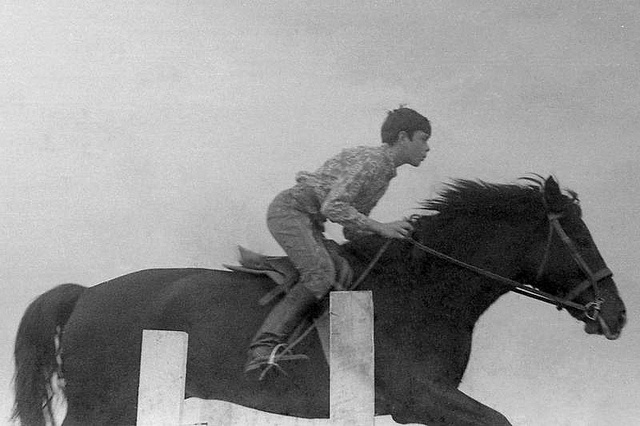
A young boy riding a horse with a saddle on it's back
A black and white photo of a young man riding a horse.
A boy rides on a horse going fast.
A boy uses the stirrups while going horseback riding.
A boy is riding on a horse that is galloping